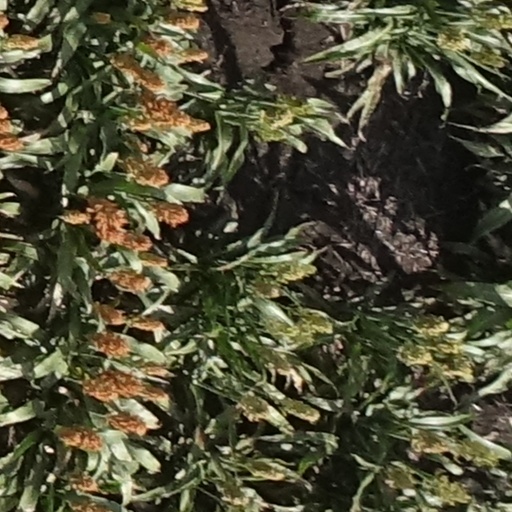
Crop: sorghum